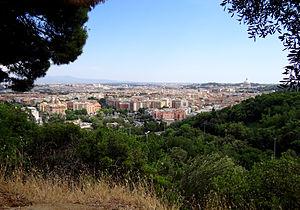
Monte Mario est le nom d'une colline qui se trouve à Rome sur la rive droite du Tibre. Elle est située dans la zone nord-ouest de la capitale, traversée par la voie Triomphale, dans le territoire des municipi XIX et XVII.